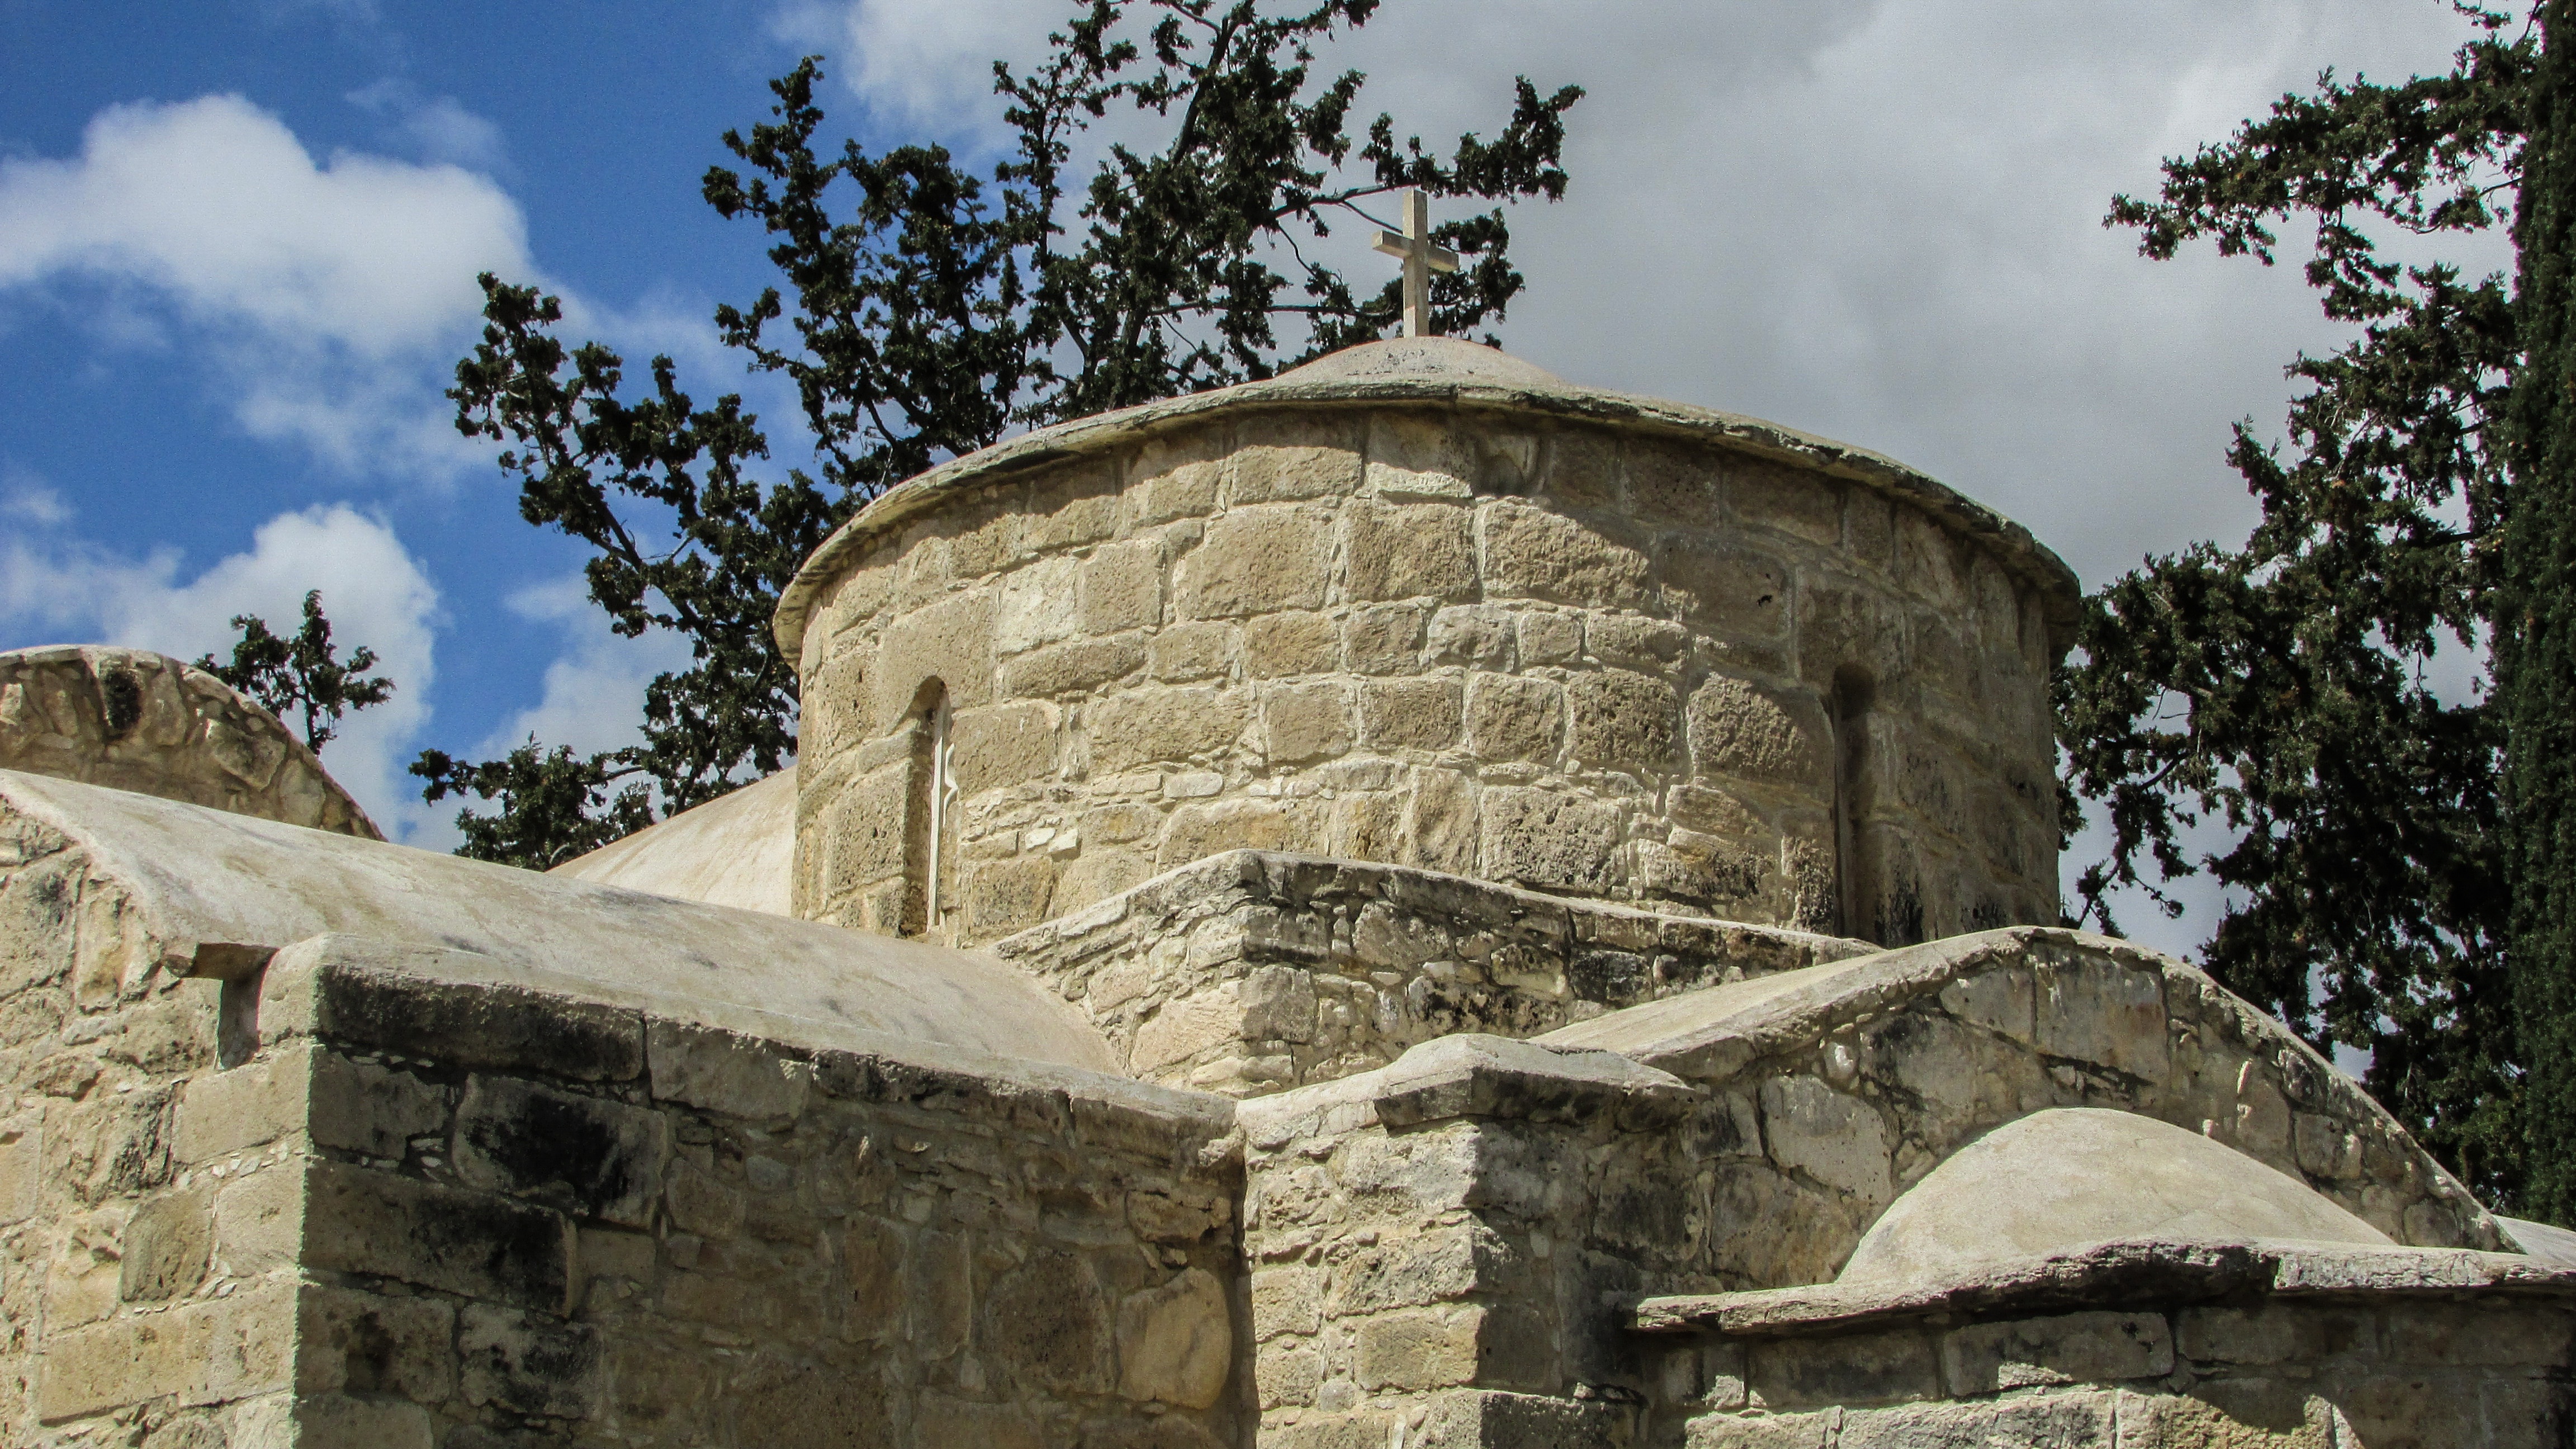
rock, architecture, building, religion, landmark, church, chapel, fortification, place of worship, medieval, temple, ruins, monastery, history, christianity, orthodox, cyprus, byzantine, archaeological site, unesco world heritage site, historic site, ancient history, ayios efstathios, maya civilization, kolossi